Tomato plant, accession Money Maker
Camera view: tilt-top (135 deg); turntable rotation: 330 degrees
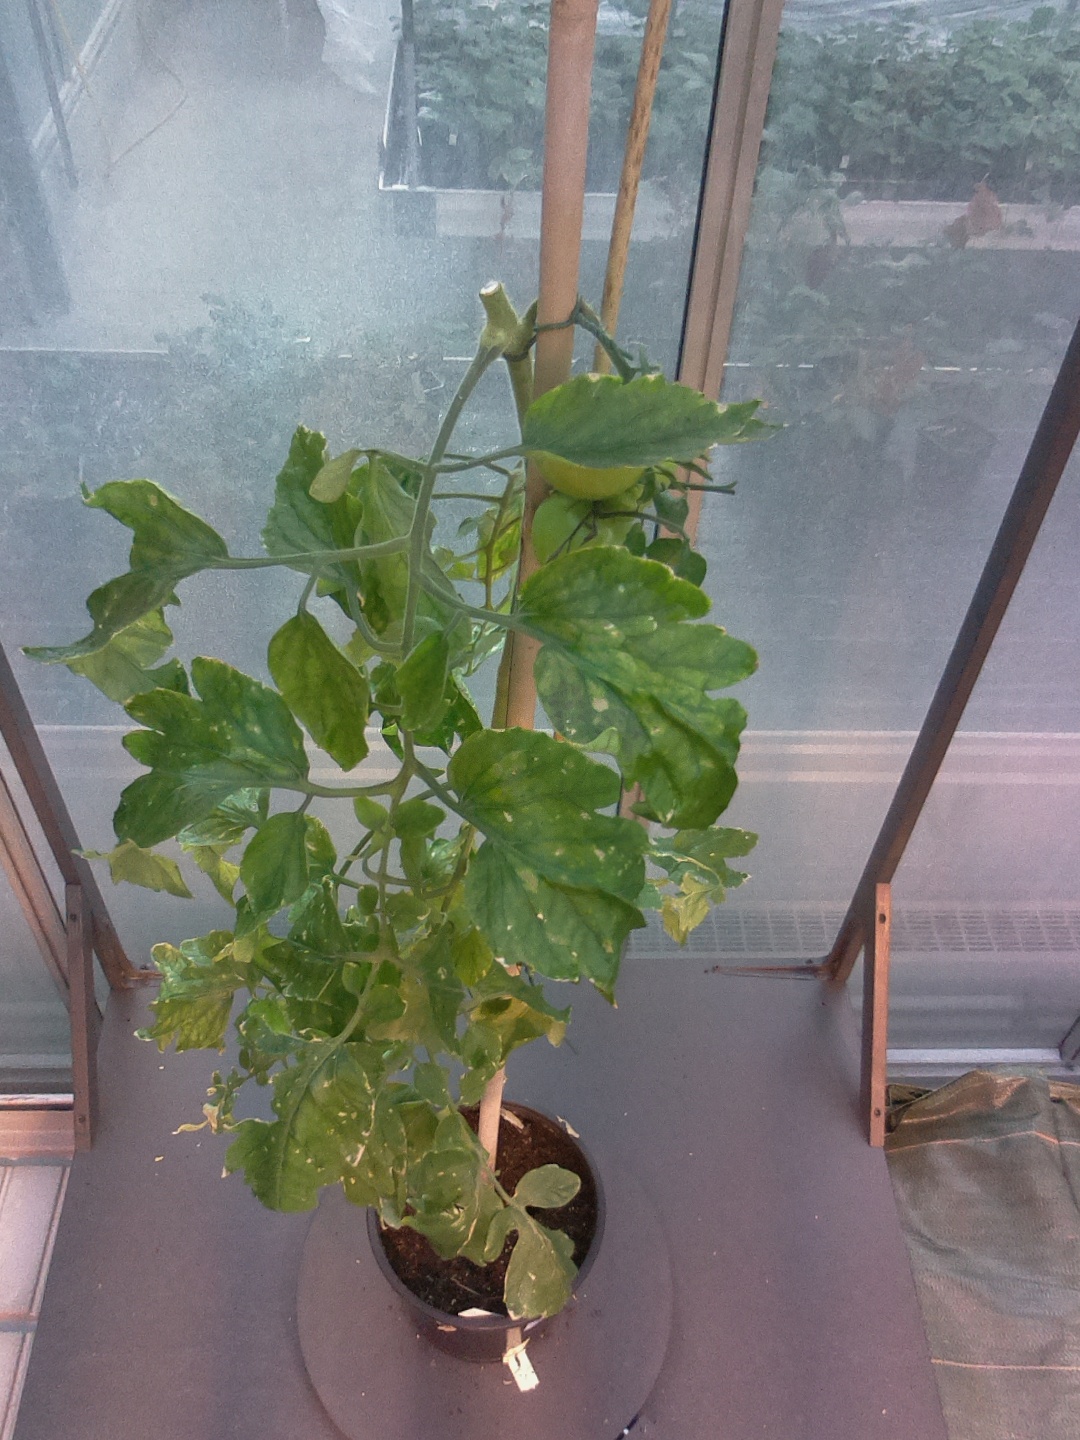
BBCH growth stage 78: 80% -90% of final fruit size